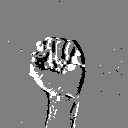
ASL letter: s